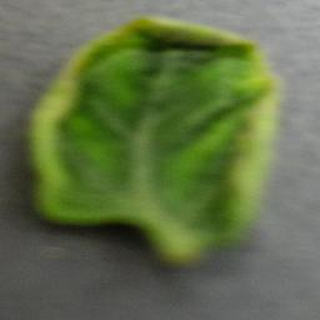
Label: tomato_yellow_leaf_curl_virus